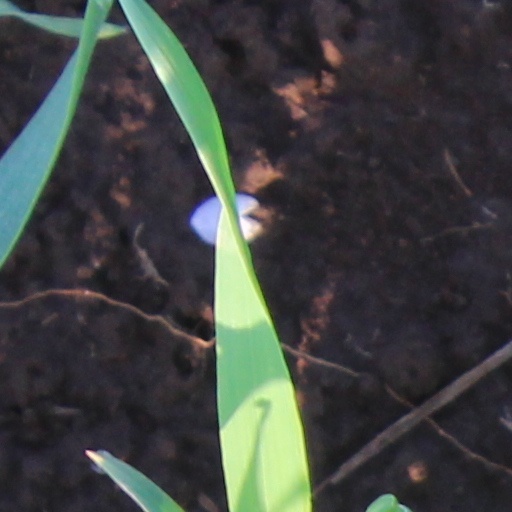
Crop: wheat